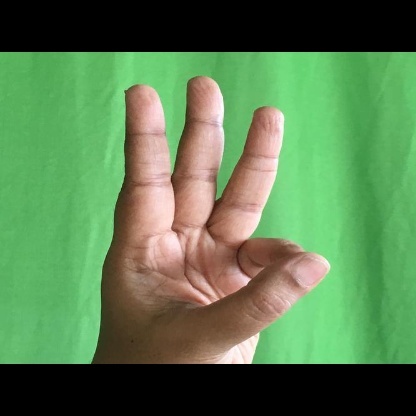
Mudra: Trishulam